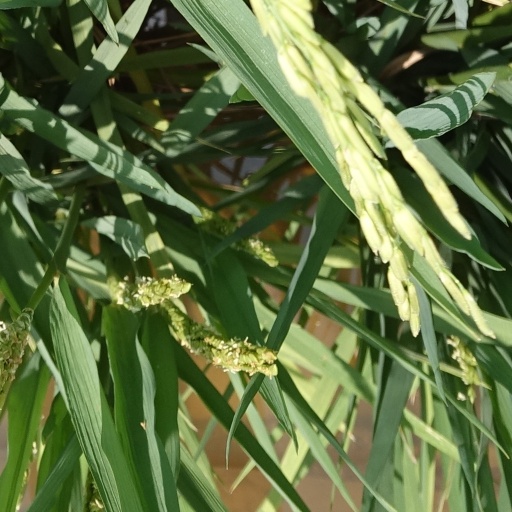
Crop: rice